Erasmus D. McMaster

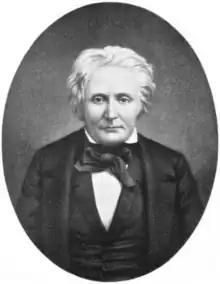

Erasmus Darwin McMaster, D.D. (February 4, 1806 – December 10, 1866) was a nineteenth-century American Presbyterian pastor, academic and theologian who served as president of Hanover College and Miami University. Along with Henry Ward Beecher, McMaster was one of the most vocal Presbyterian anti-slavery advocates in Indiana.